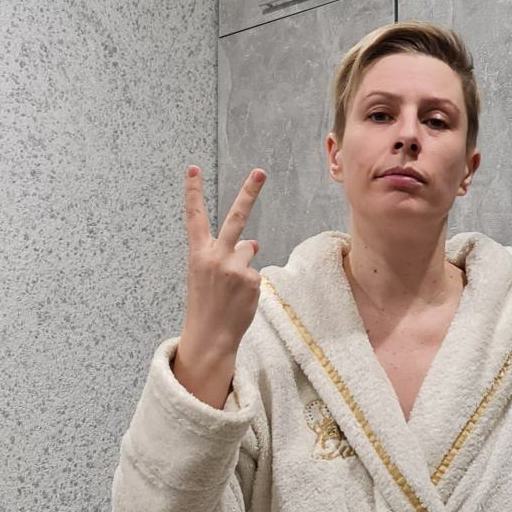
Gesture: peace_inverted